Stefan Schwab

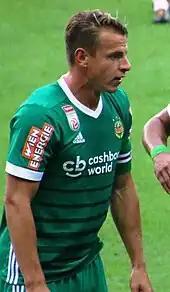
Schwab in 2017

In June 2014, Rapid Wien bought him from Admira Wacker for just 400,000 euros and finally found one of its leaders in his person for the next three years.